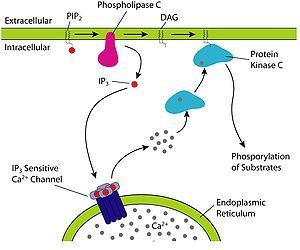
Un diglycéride, ou diacylglycérol, est un glycéride formé de deux résidus d'acide gras liés de façon covalente à un résidu de glycérol en formant des esters. On observe une multitude de combinaisons d'acides gras estérifiant les hydroxyles des carbones 1 et 2 du glycérol, mais il s'agit en général d'un acide gras saturé sur le carbone 1 et d'un acide gras insaturé sur le carbone 2, à l'image du 1-palmityl-2-oléylglycérol représenté ci-contre, formé respectivement d'un résidu d'acide palmitique et d'un résidu d'acide oléique.